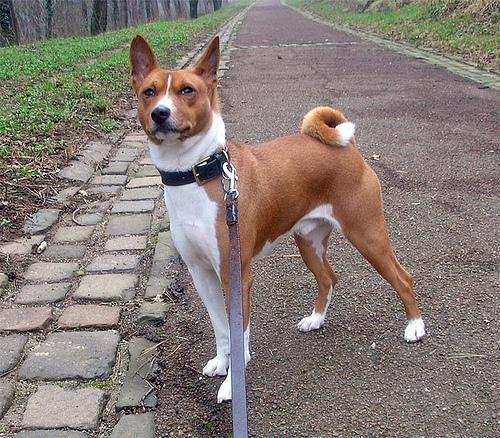
basenji